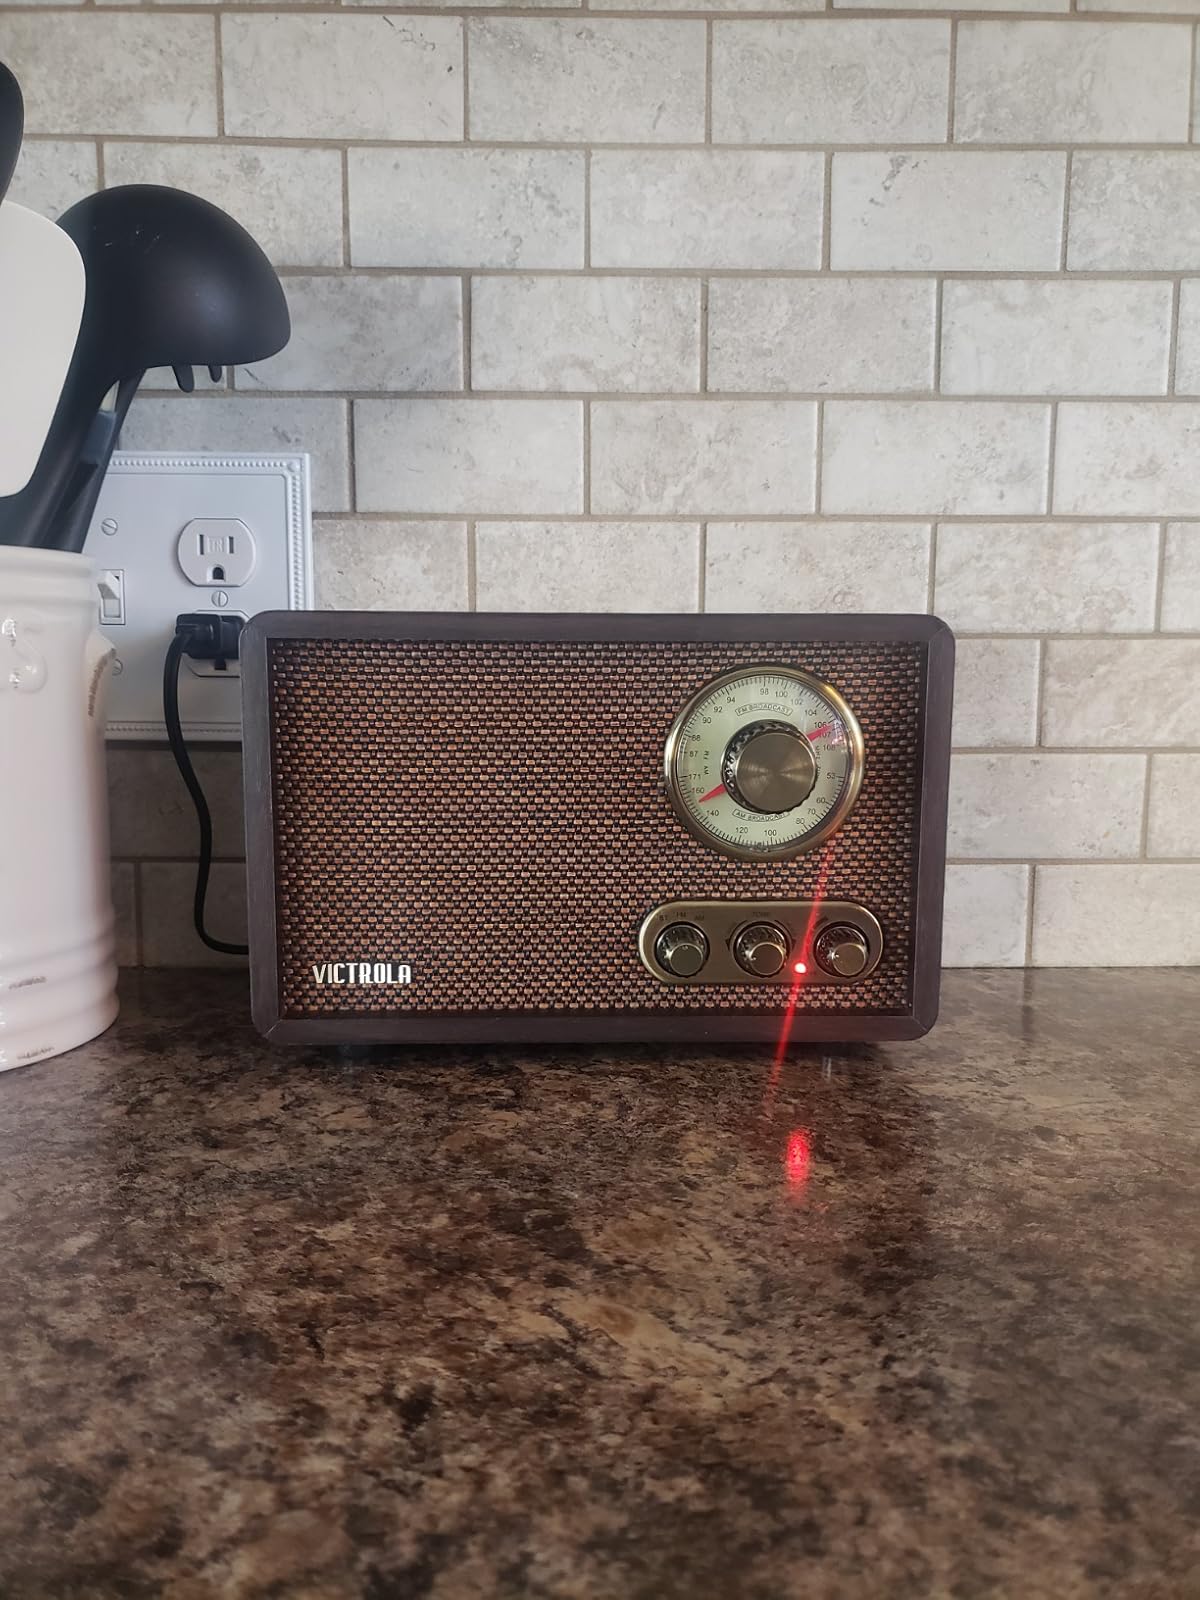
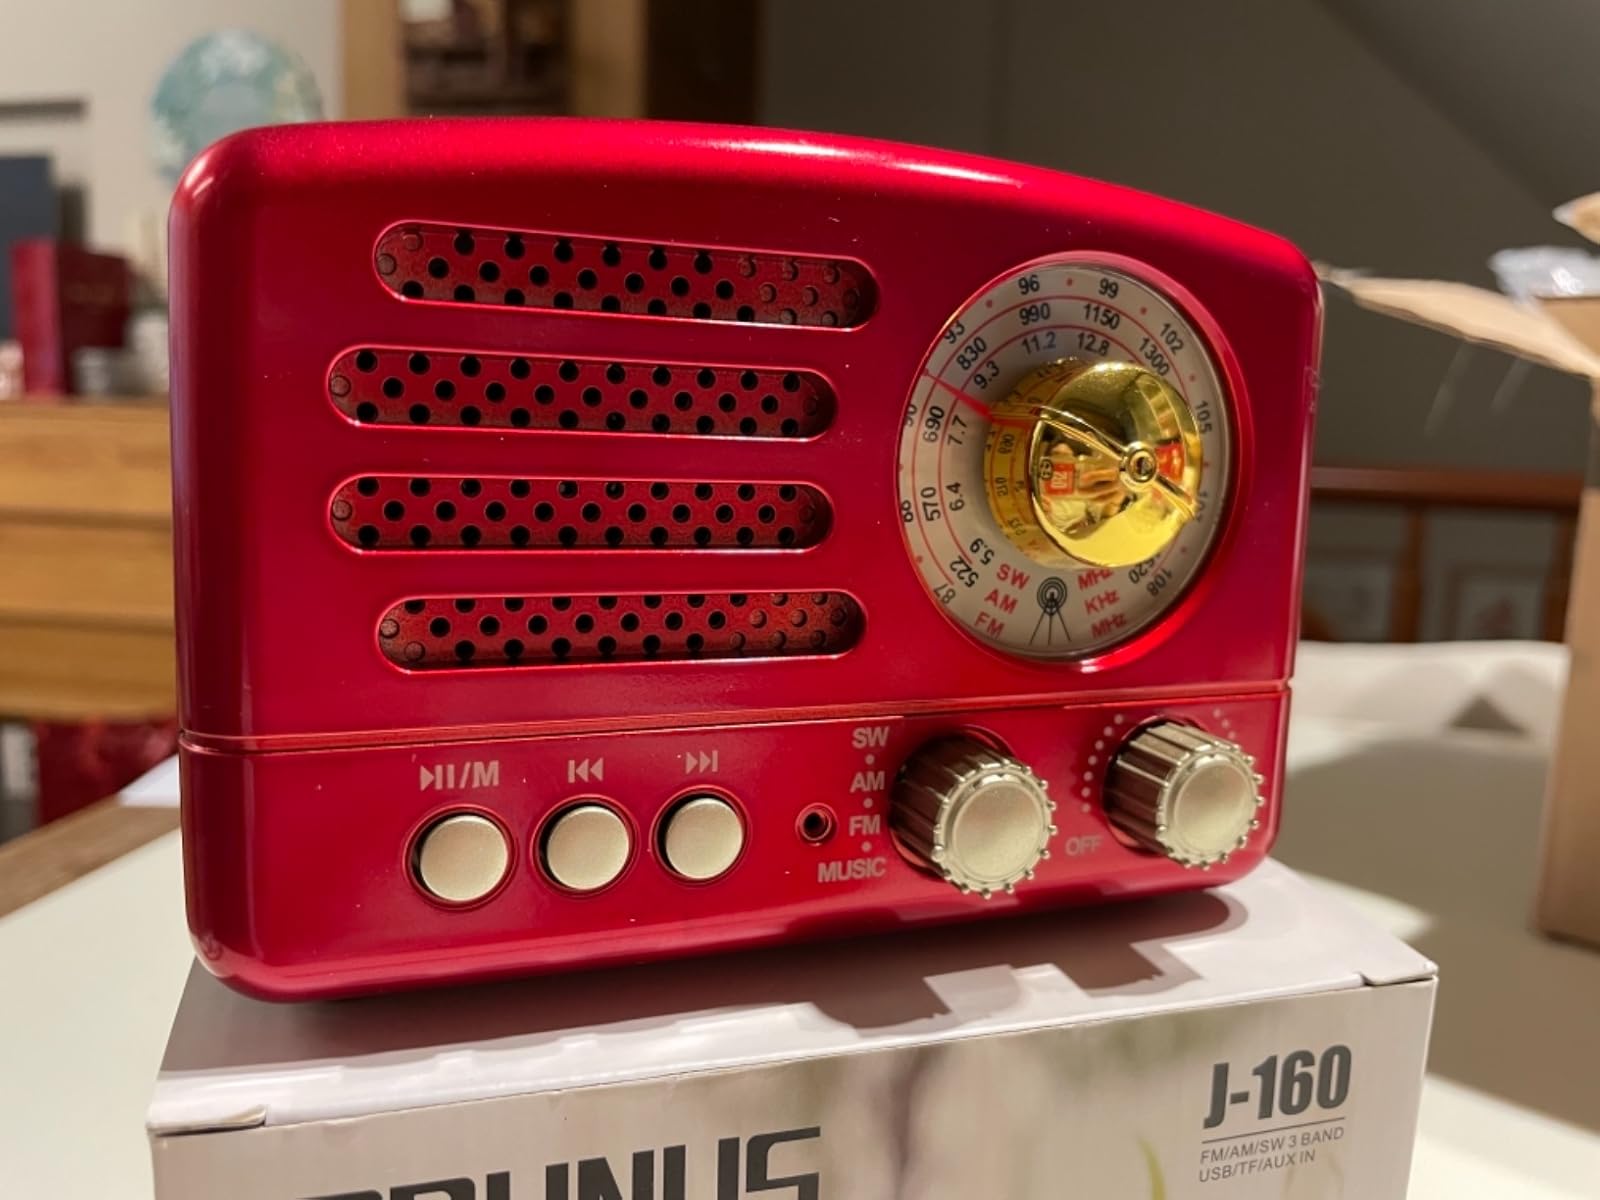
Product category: radio
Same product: no